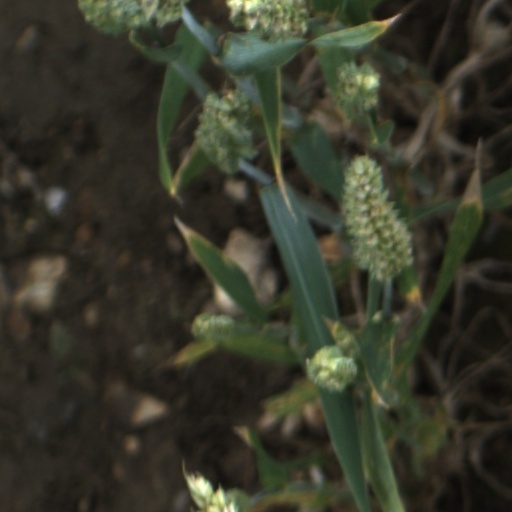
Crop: wheat